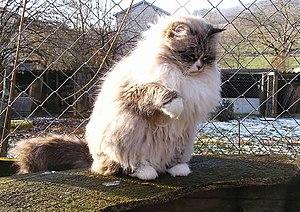
Baxa jeune chatte sibérienne néva-masquerade de couleur seal tabby point et blanc.